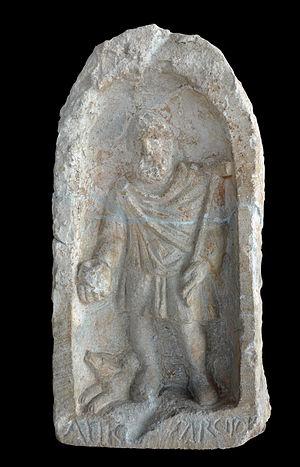
Statue en haut-relief de Sucellus, provenant de la ""Maison de Sucellus"" 2ème siècle
L'isère, appelé vin de pays de pays de l'Isère jusqu'en 2009, est un vin français d'indication géographique protégée produit dans le vignoble de Savoie-Bugey. Cette IGP peut être complétée par le nom d'un ou de plusieurs cépages ou par le nom des IGP suivantes Balmes dauphinoises et Coteaux du Grésivaudan.